Valery Rubinchik

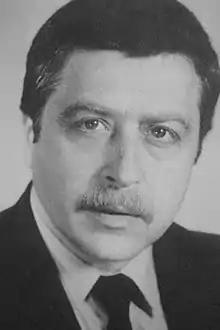

Valery Davidovich Rubinchik (17 April 1940, Minsk — 2 March 2011, Moscow) was a Soviet, Belarusian and Russian film director and screenwriter.